Hawkstone Park

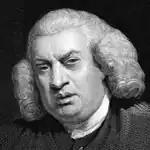
Samuel Johnson visited the landscape, which was nationally renowned for centuries.

The Grotto may have originated as a 5th-century copper mine. This once contained elaborate decoration which included shells, slag, coral and ore-encrusted walls and coloured glass in its windows.